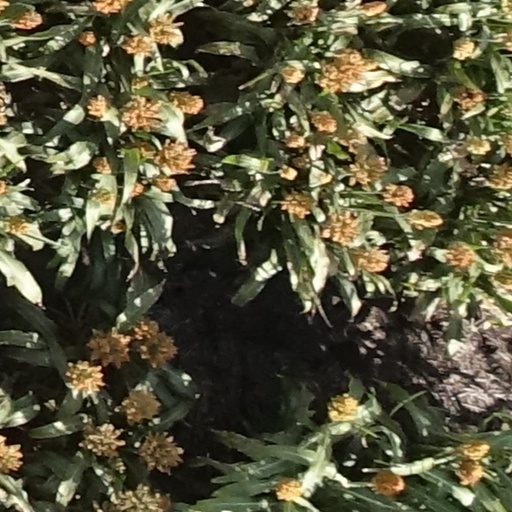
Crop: sorghum